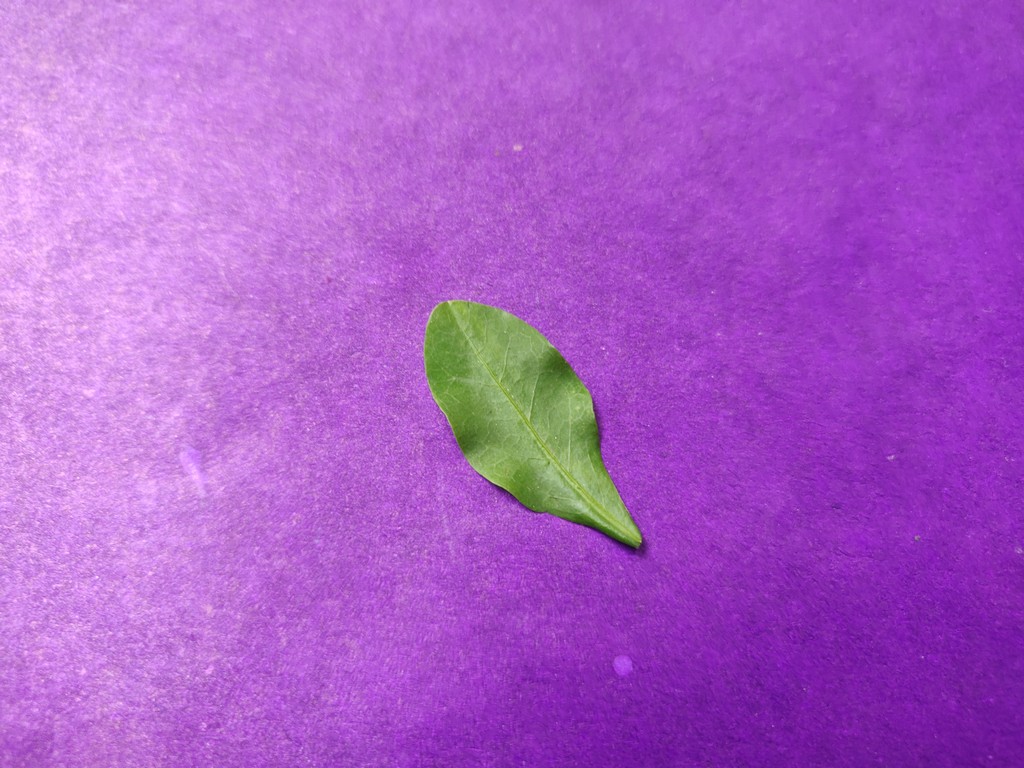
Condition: Healthy
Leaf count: single
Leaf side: front